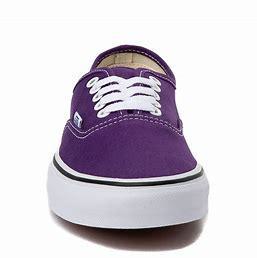
Brand: Vans
Model: Authentic Skate